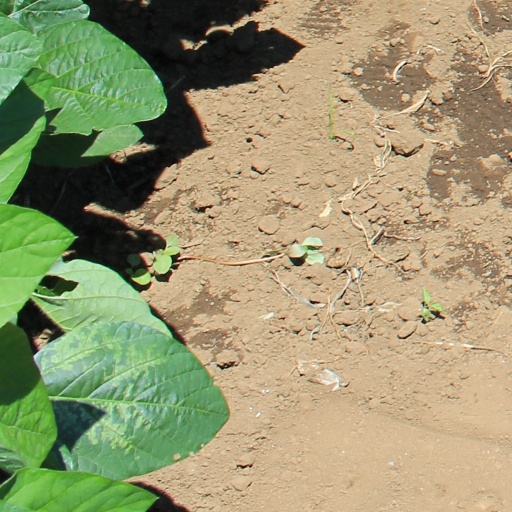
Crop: soybean